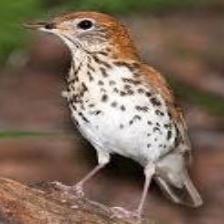
Species: WOOD THRUSH
Scientific name: HYLOCICHLA MUSTELINA